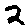
Label: 2